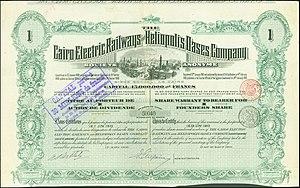
La Compagnie des Cairo Electric Railways & Heliopolis est le nom original de la société Heliopolis pour le logement et le développement. au Caire en 1906 dans le cadre d'un partenariat entre un consortium de promoteurs belges dirigé par Édouard Empain et Boghos Nubar Pacha, fils de l'ancien Premier ministre égyptien Nubar Nubarian.